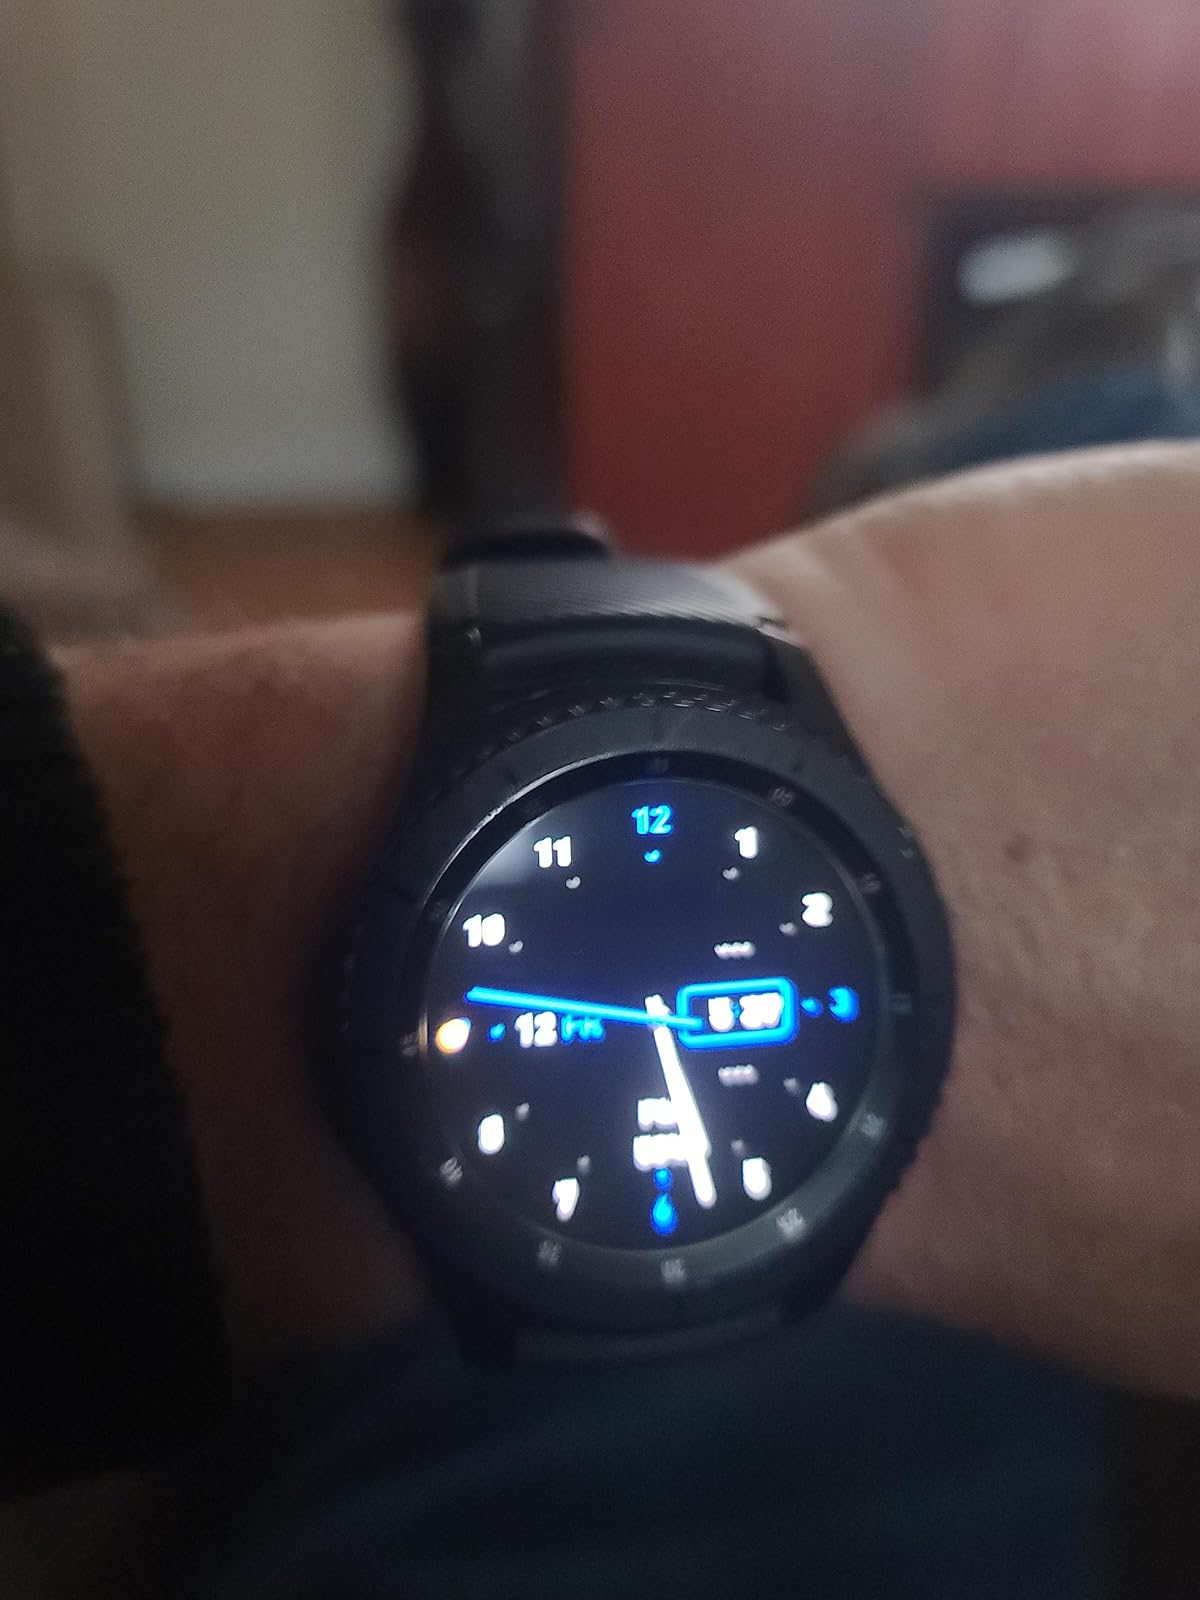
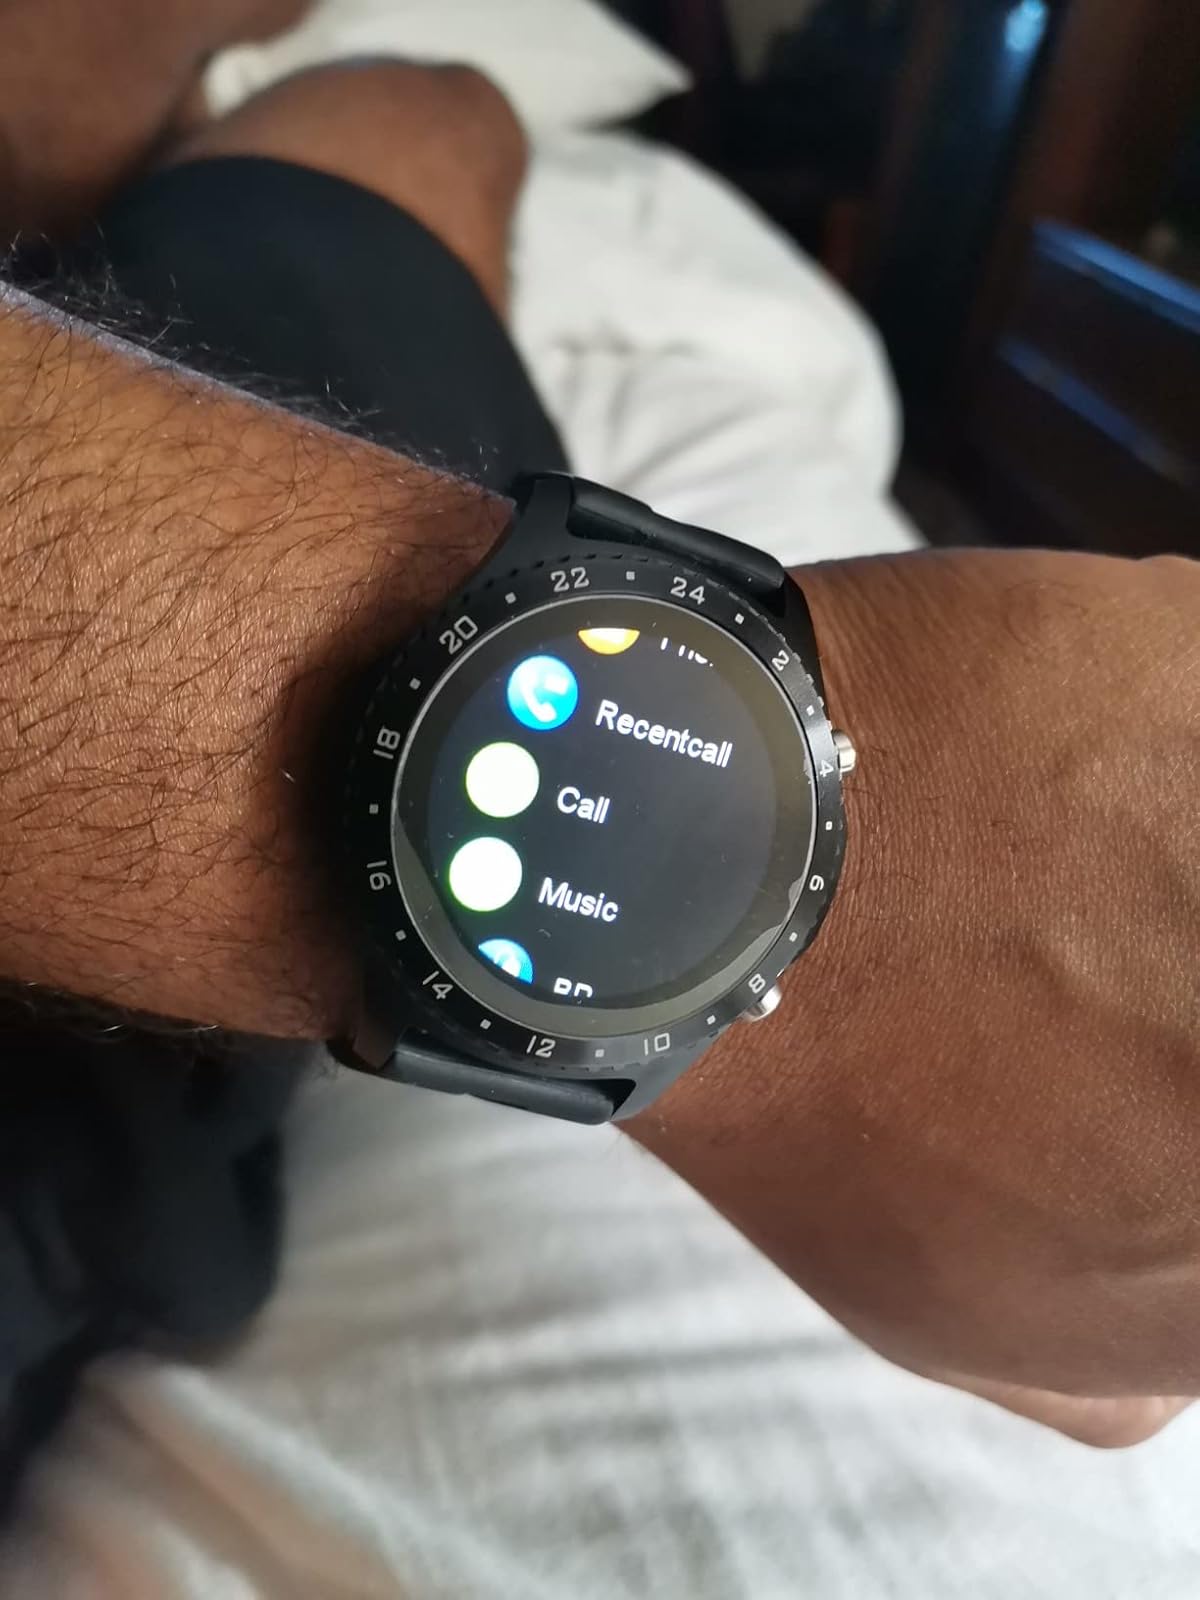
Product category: smartwatch
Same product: no